Barred spiral galaxy

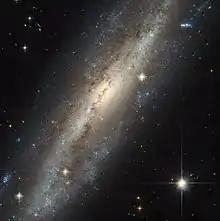
NGC 7640 is a barred spiral galaxy in the Andromeda constellation.

The general classification is "SB" (spiral barred). The sub-categories are based on how open or tight the arms of the spiral are. SBa types feature tightly bound arms. SBc types are at the other extreme and have loosely bound arms. SBb galaxies lie in between. SBm describes somewhat irregular barred spirals. SB0 is a barred lenticular galaxy.